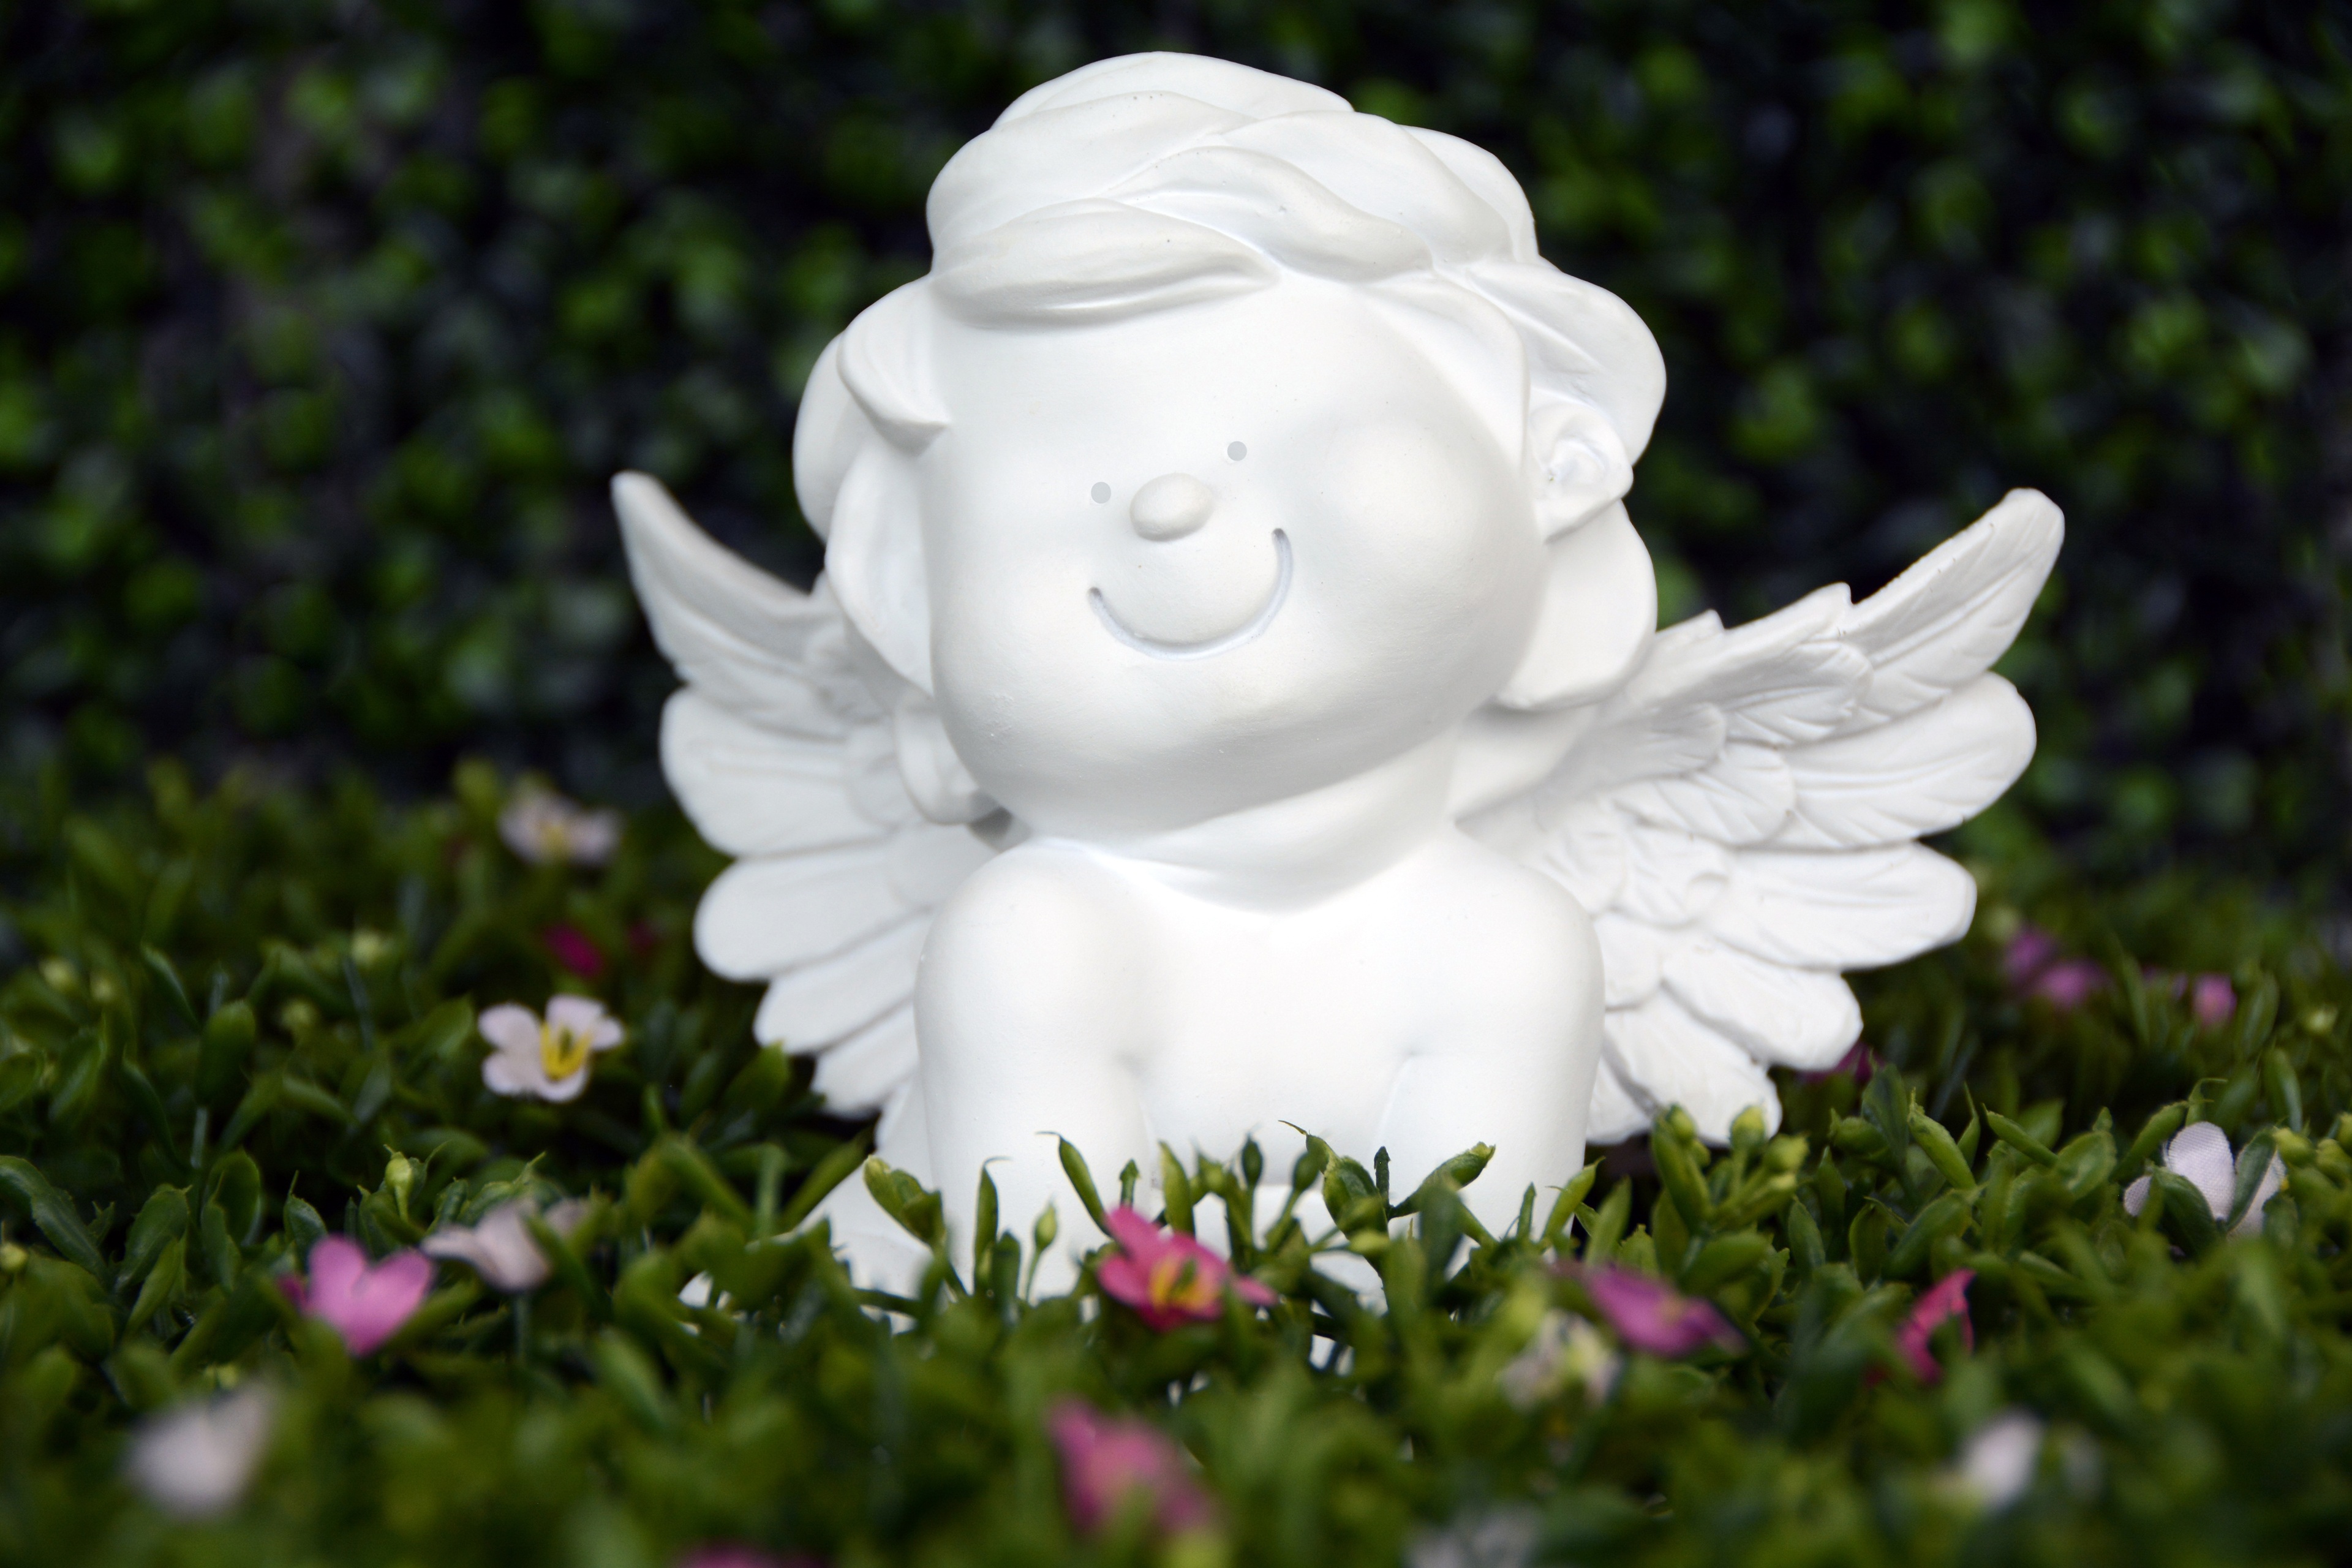
grass, blossom, plant, white, lawn, flower, petal, cute, monument, statue, decoration, garden, flora, flowers, angel, figurine, peony